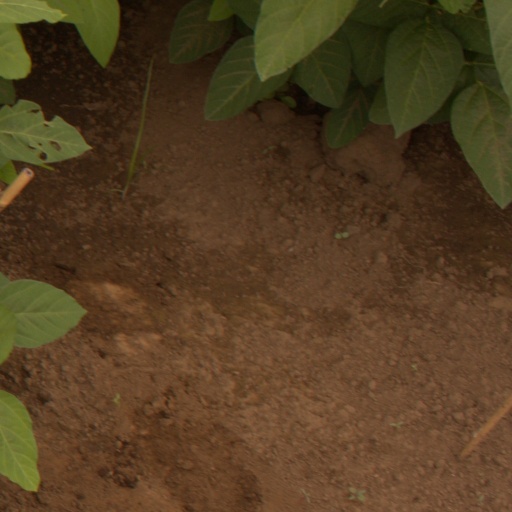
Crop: soybean